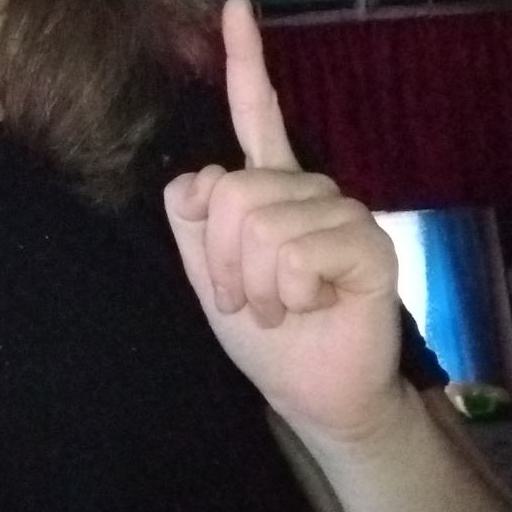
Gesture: one